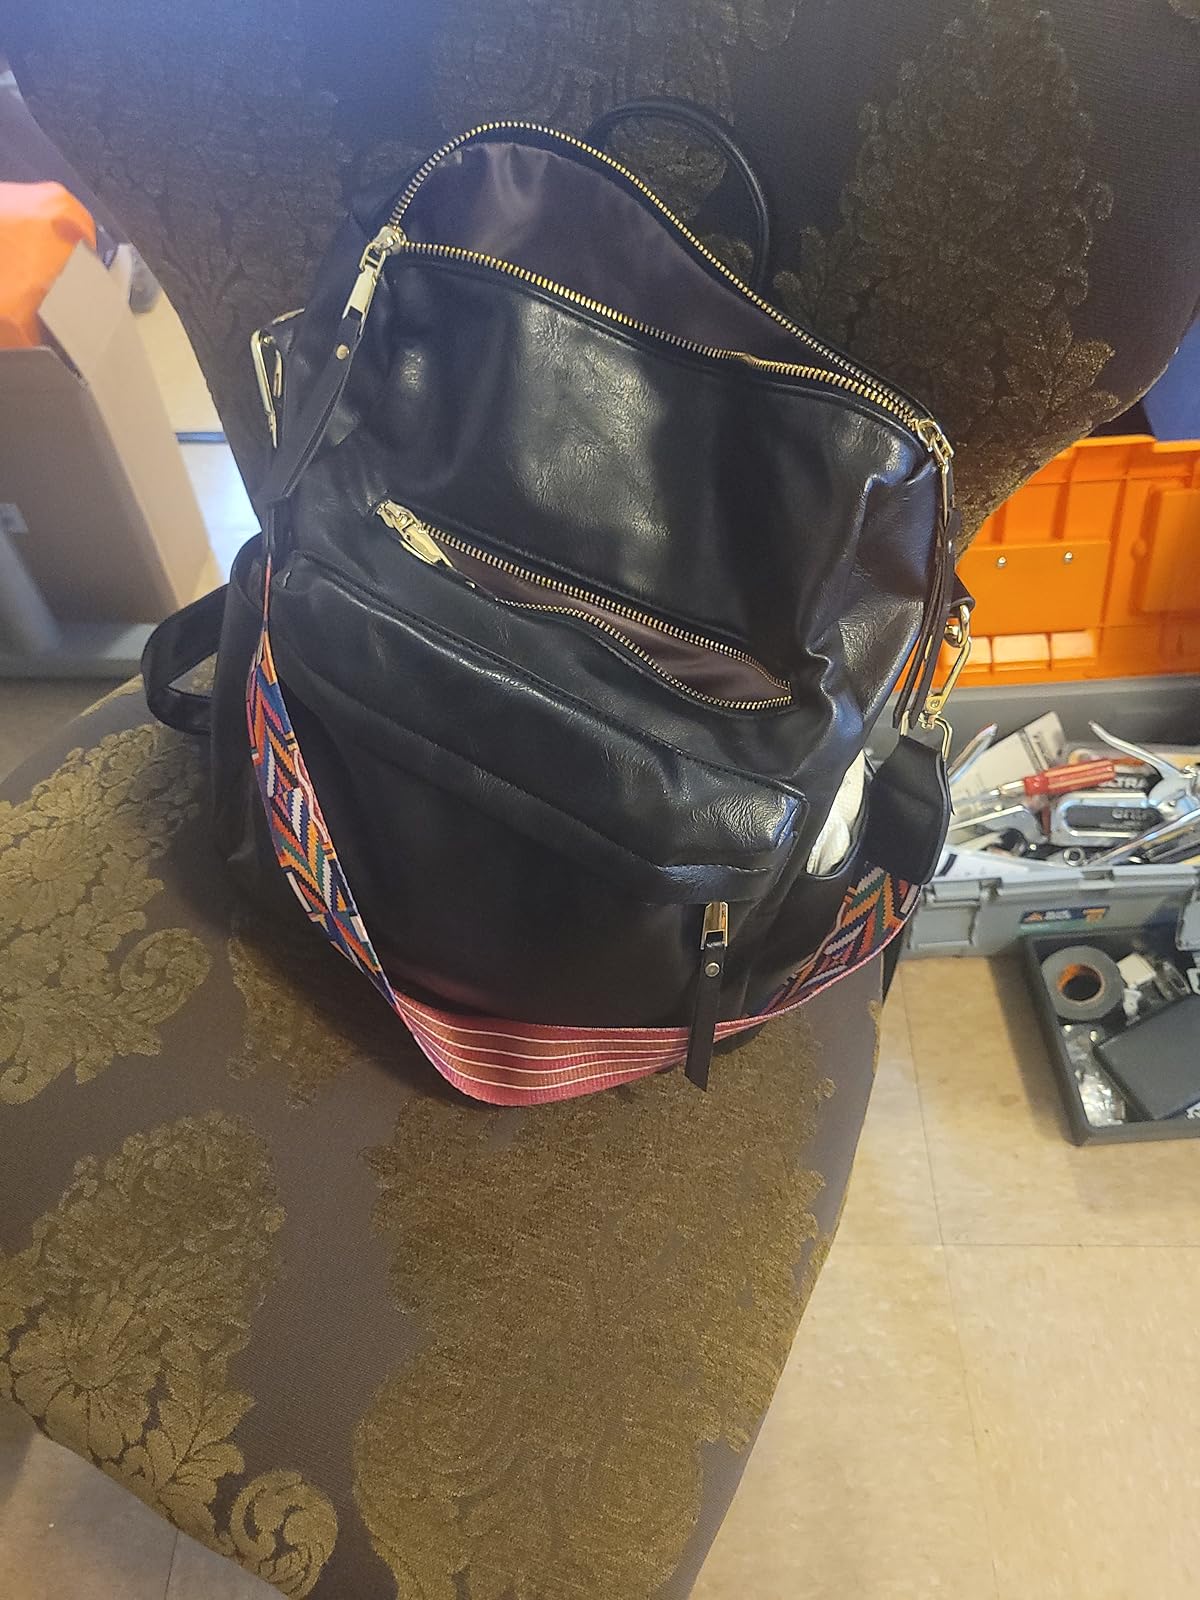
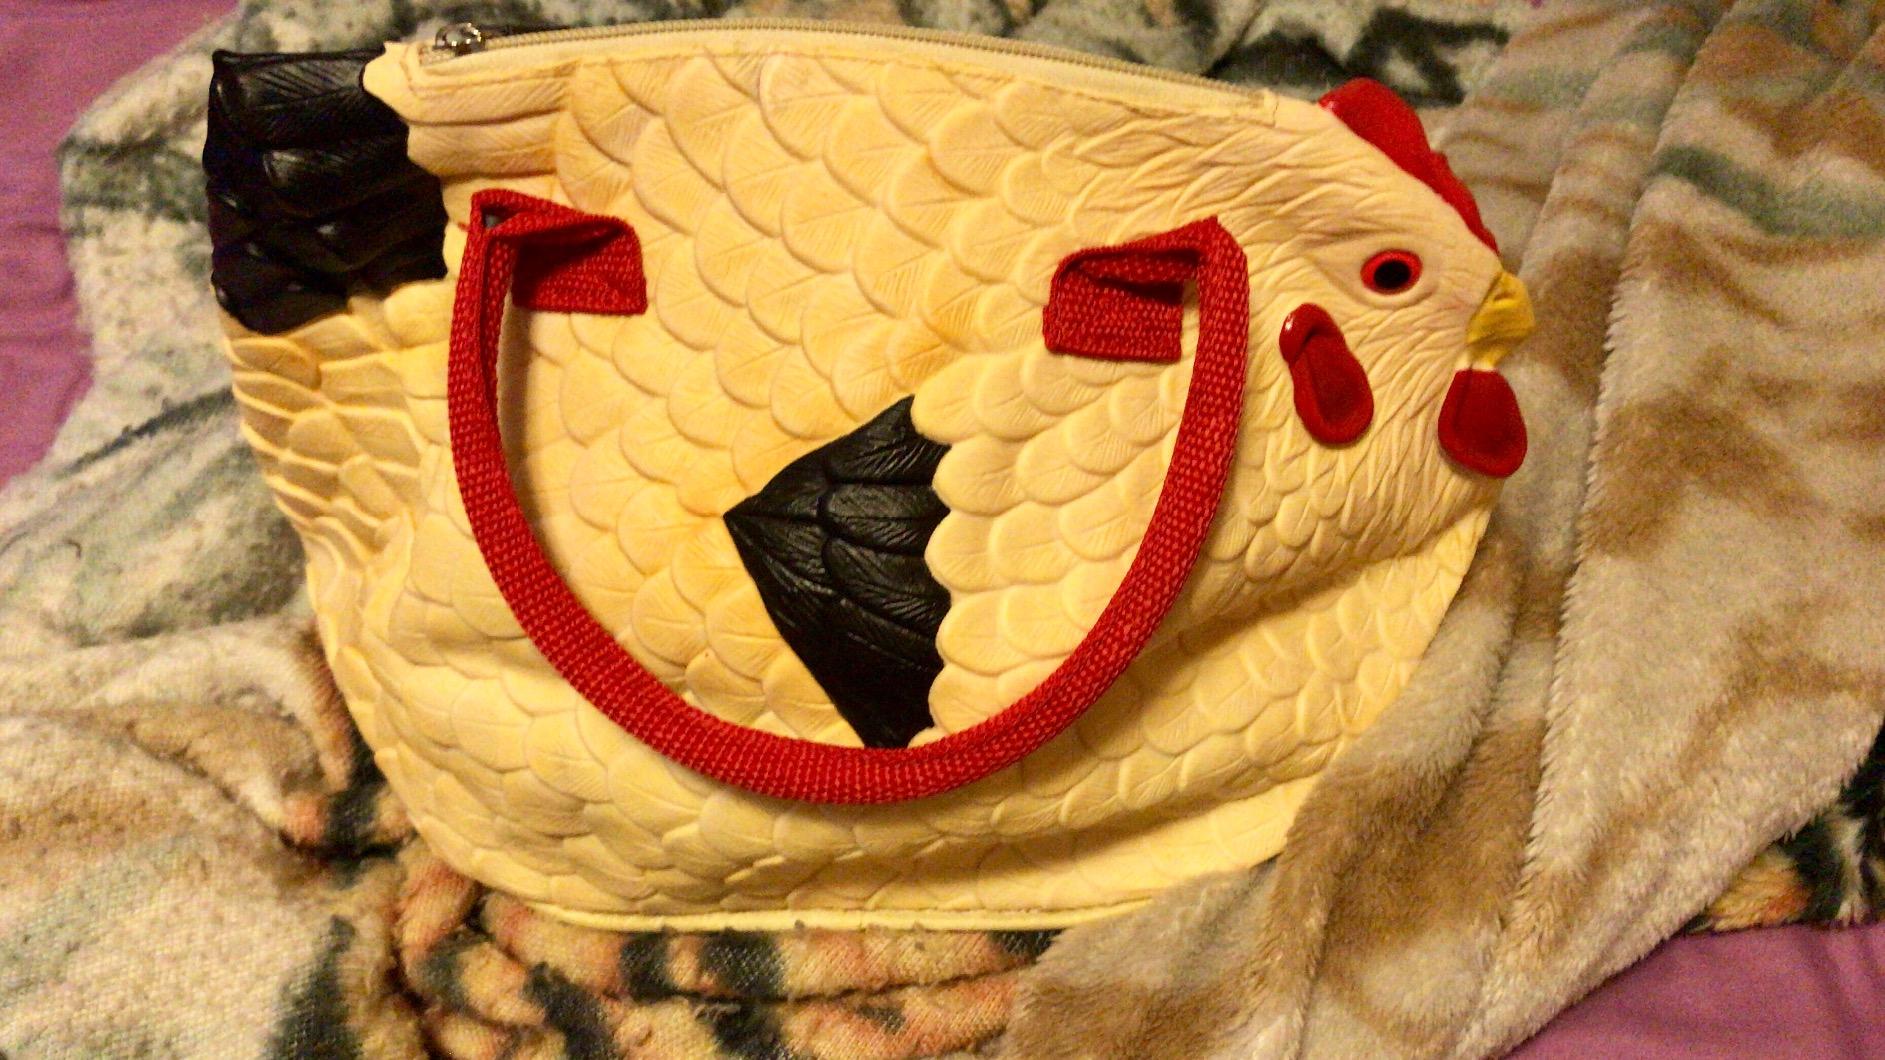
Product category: accessories_handbag
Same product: no